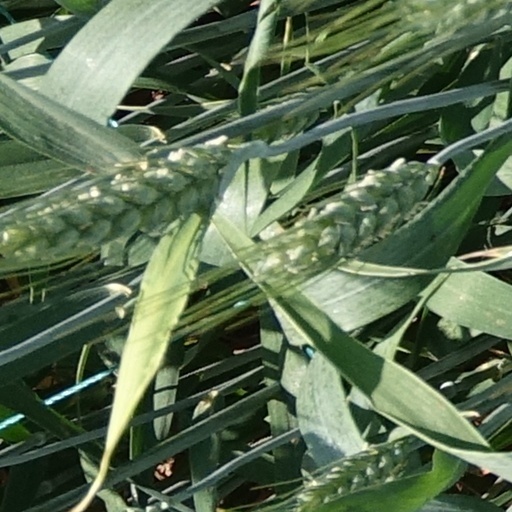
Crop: wheat